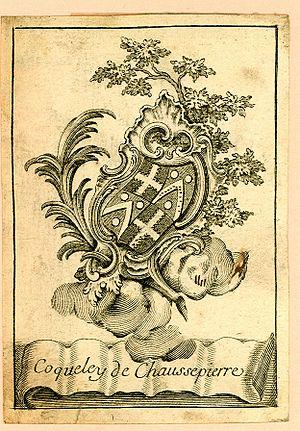
Ex libris de Coqueley de Chaussepierre
Claude Geneviève Coqueley de Chaussepierre, né le 1711 à - 1791 à Paris, est un avocat, jurisconsulte et homme de lettres français.
Cette page présente les armoiries des familles nobles et notables originaires de Champagne, ou qui ont possédé des fiefs en Champagne.
La société du Caveau, appelée en abrégé le Caveau, est le nom sous lequel a été connue une célèbre société bachique, chantante et littéraire parisienne créée en 1729 à Paris par Pierre Gallet et qui se réunissait deux fois par mois dans la salle basse d'un cabaret rue de Buci. Elle a compté des personnalités comme Piron et le Comte de Caylus.